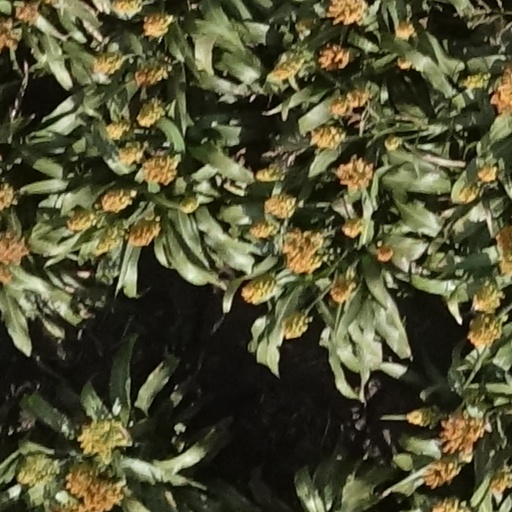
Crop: sorghum